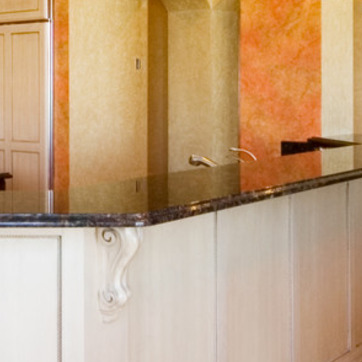
Material: polishedstone